German Village

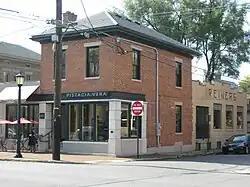
Pistacia Vera, a bakery and café in German Village

German Village is bound by Pearl Street on the west; East Livingston Avenue on the north; Lathrop Street, Brust Street, Grant Avenue, Jaeger Street, and Blackberry Alley on the east; and Nursery Lane on the south.